1968 Washington, D.C., riots

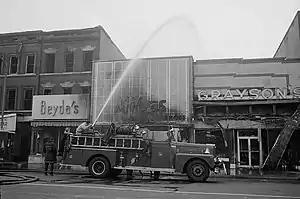
A firetruck douses smoldering shops burnt out during the riots

Following the assassination of Martin Luther King Jr., a leading African-American civil rights activist, on April 4, 1968, Washington, D.C., experienced a four-day period of violent civil unrest and rioting. Part of the broader riots that affected at least 110 U.S. cities, those in Washington, D.C.—along with those in Chicago and in Baltimore—were among those with the greatest numbers of participants. President Lyndon B. Johnson called in the National Guard to the city on April 5, 1968, to assist the police department in quelling the unrest. Ultimately, 13 people were killed, with approximately 1,000 people injured and over 6,100 arrested.